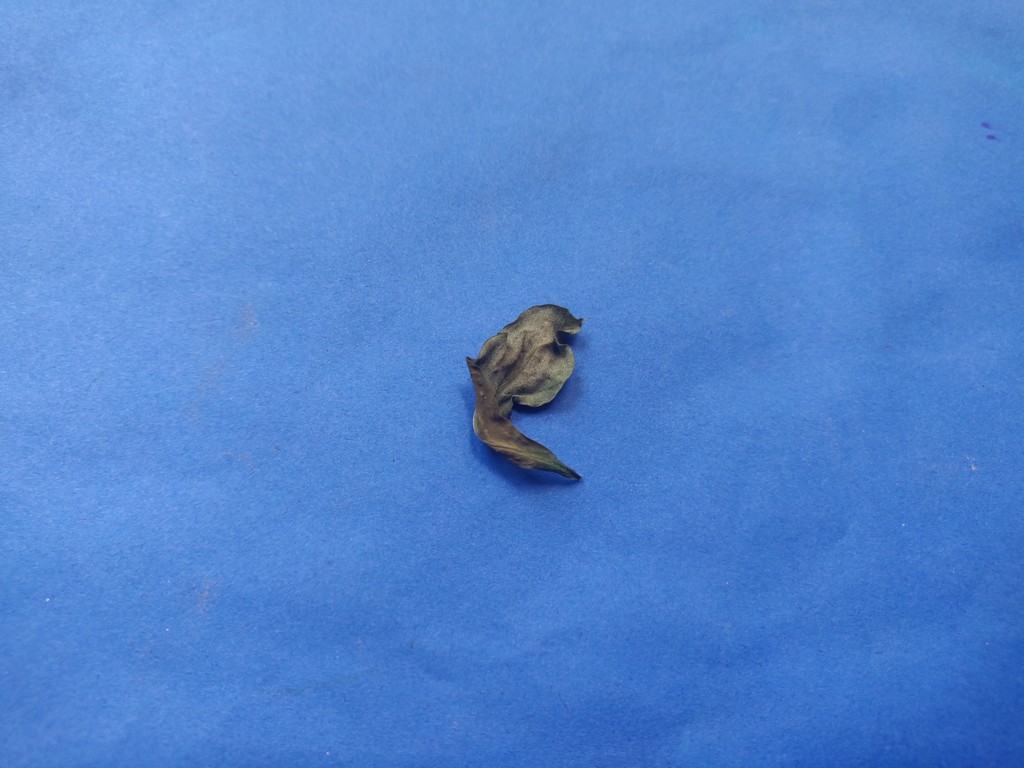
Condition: Dried
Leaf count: single
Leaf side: unknown